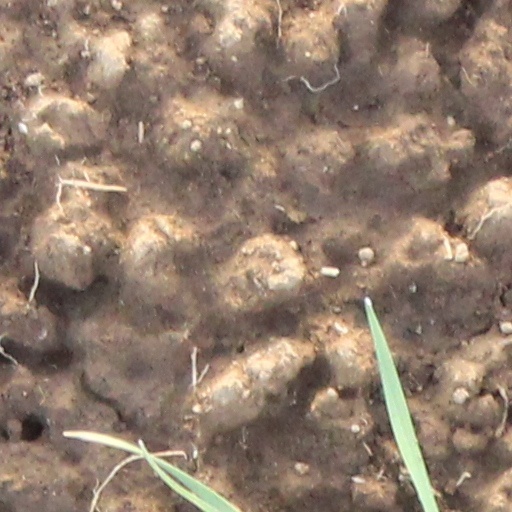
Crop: wheat